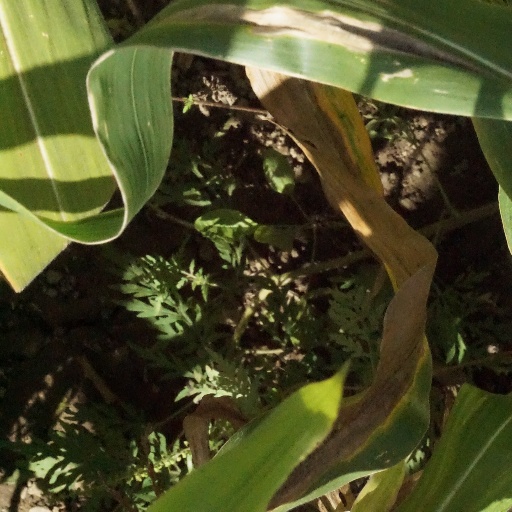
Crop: maize; corn